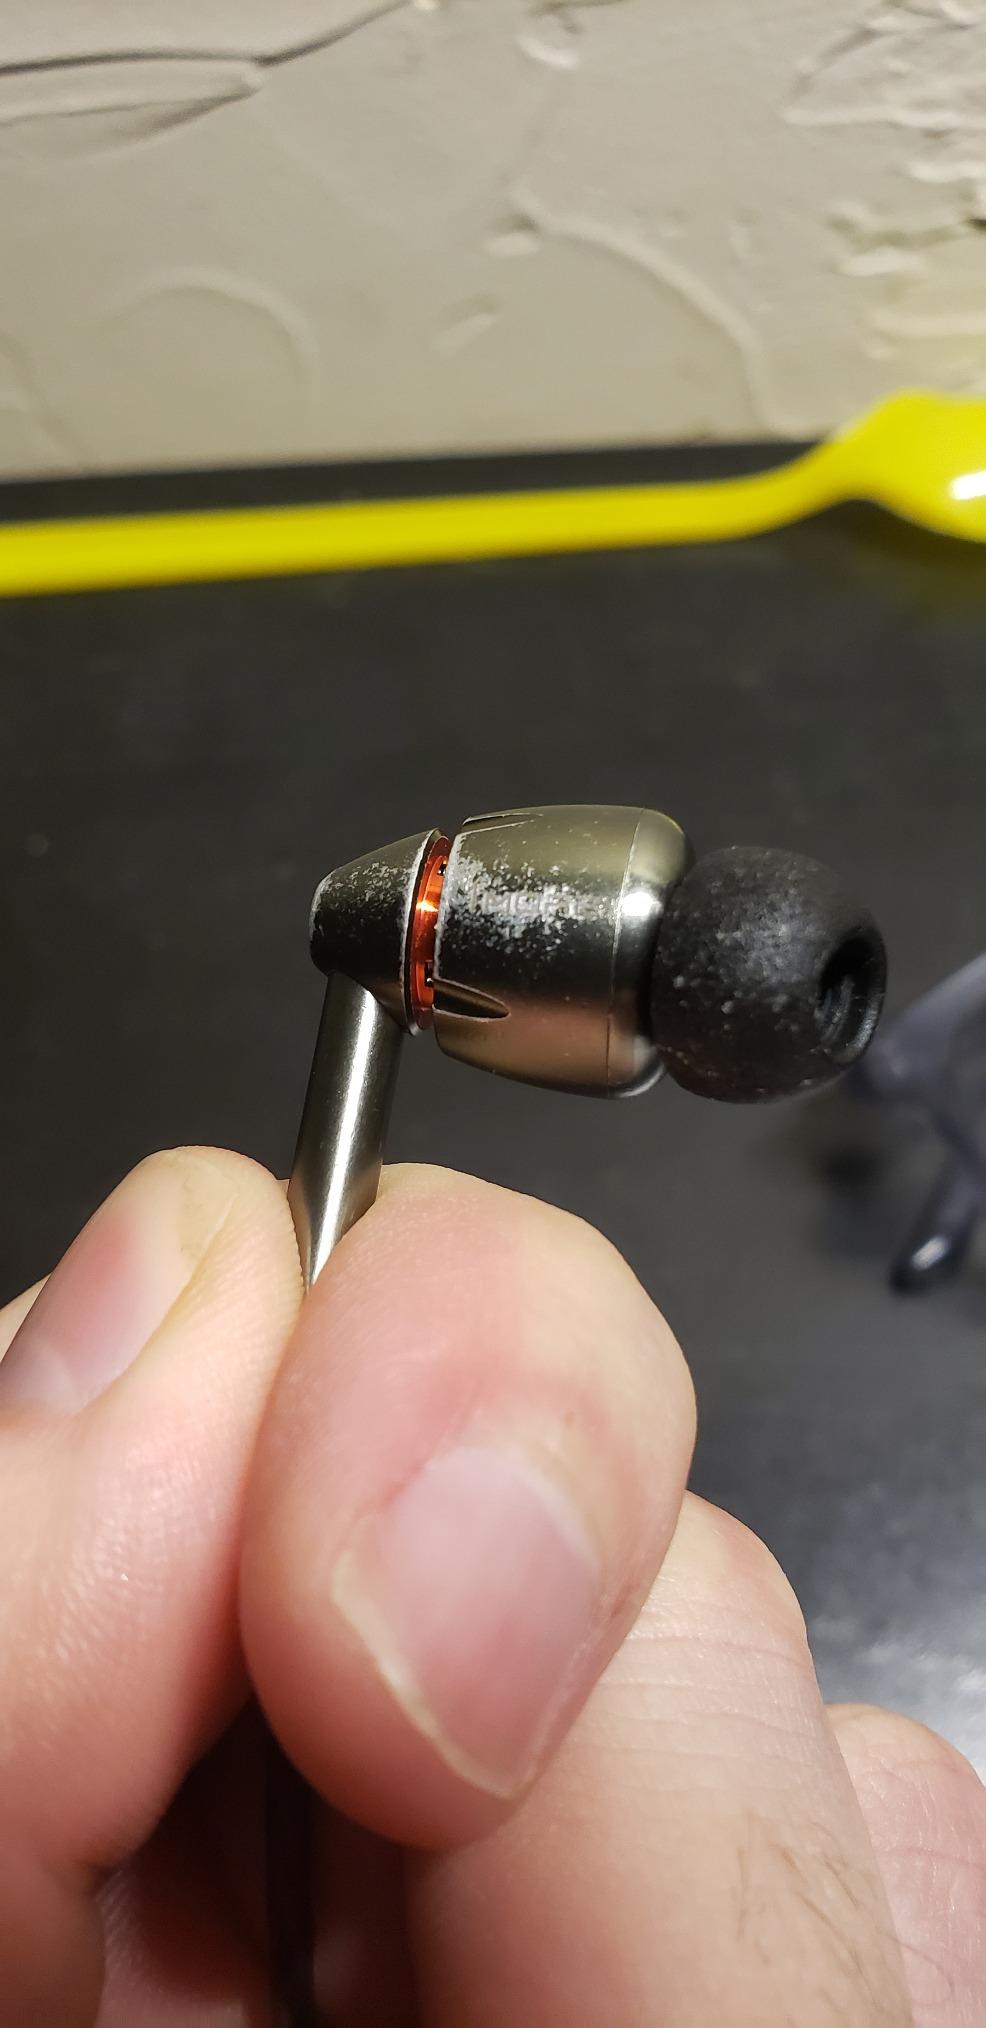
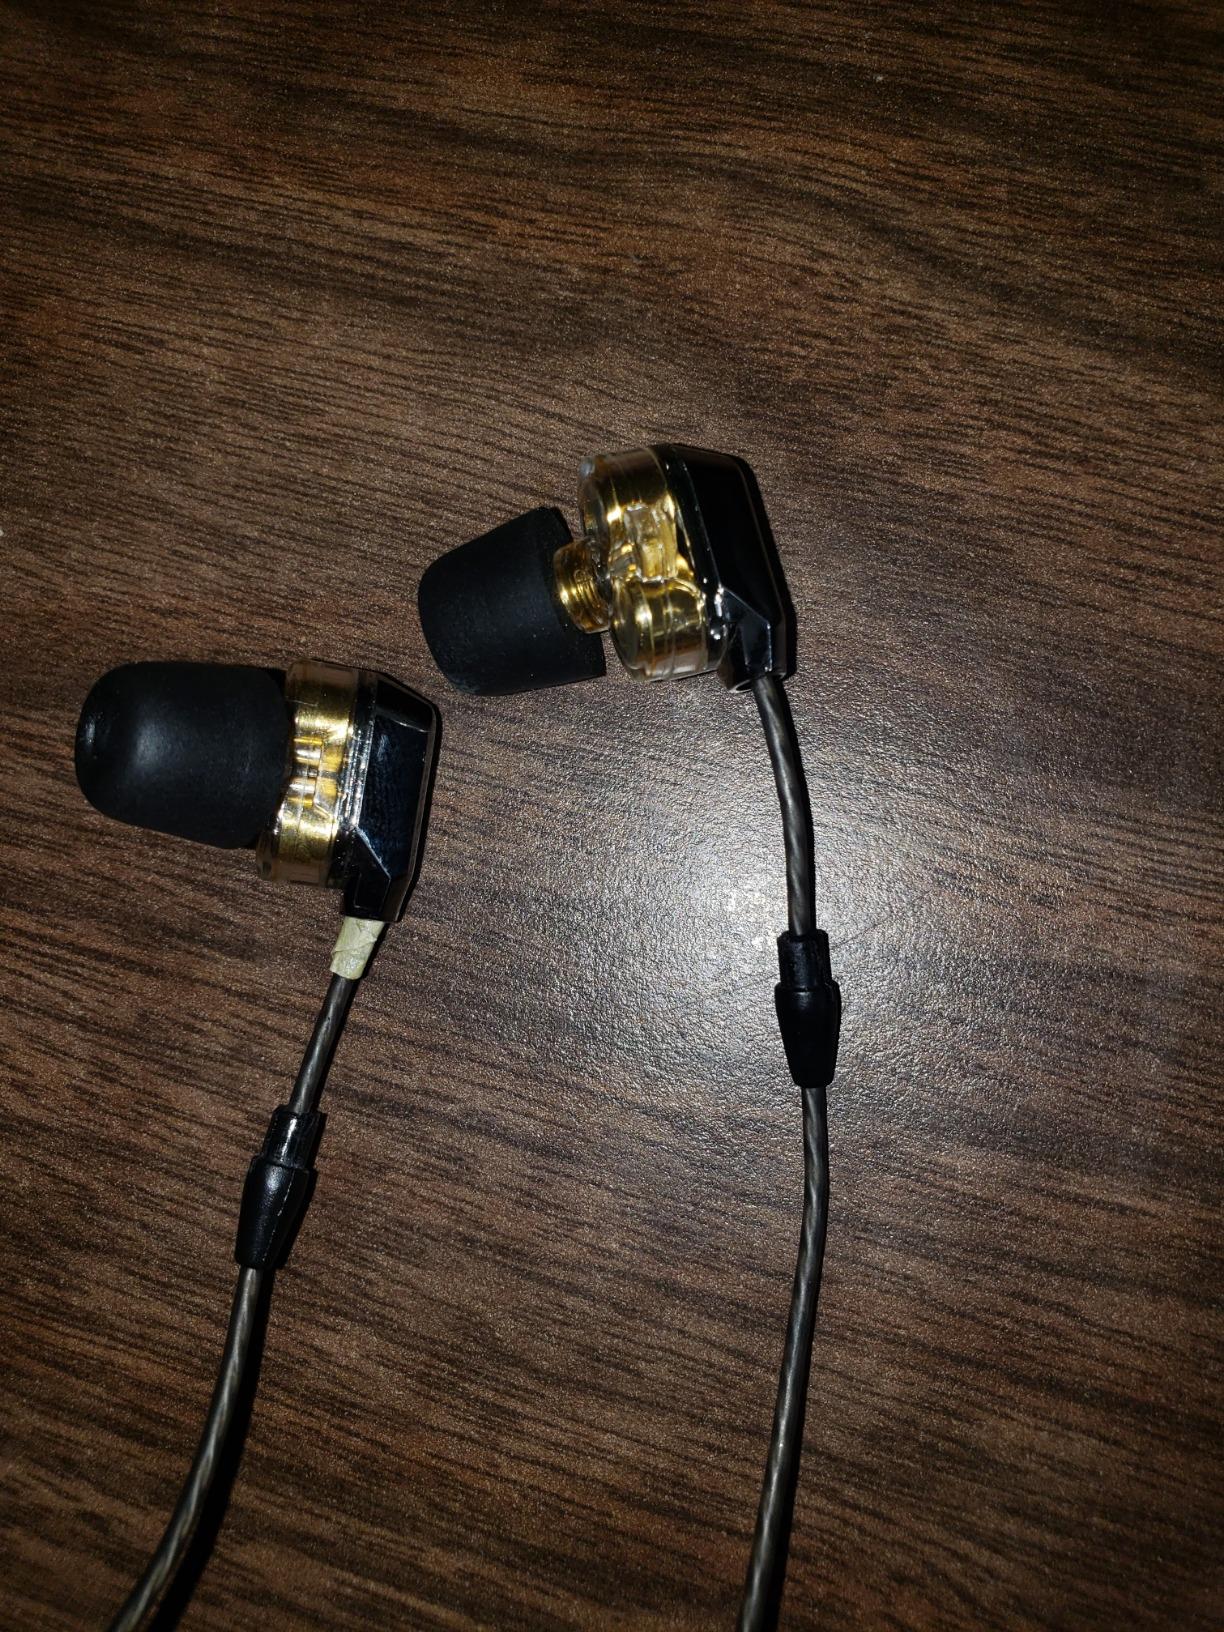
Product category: headphones
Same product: no